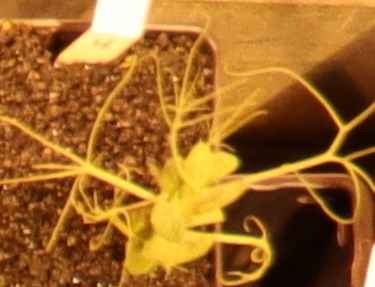
Label: Field Pea